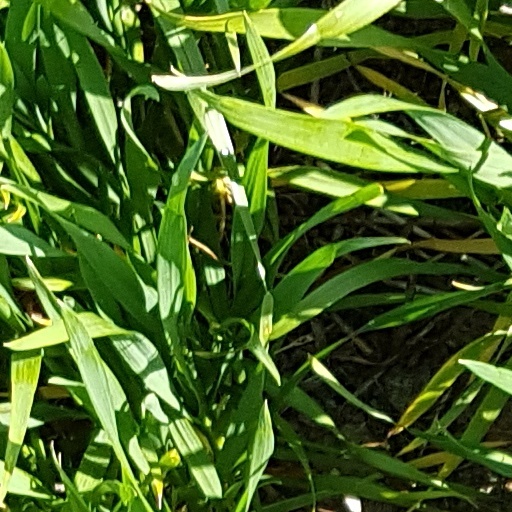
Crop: wheat